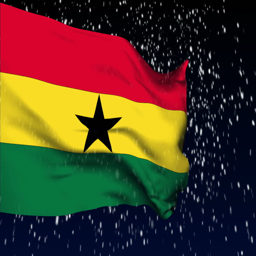
flag slowly waving in the wind .